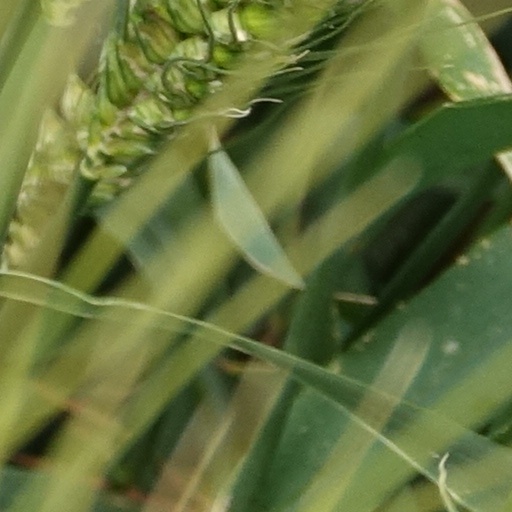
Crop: wheat